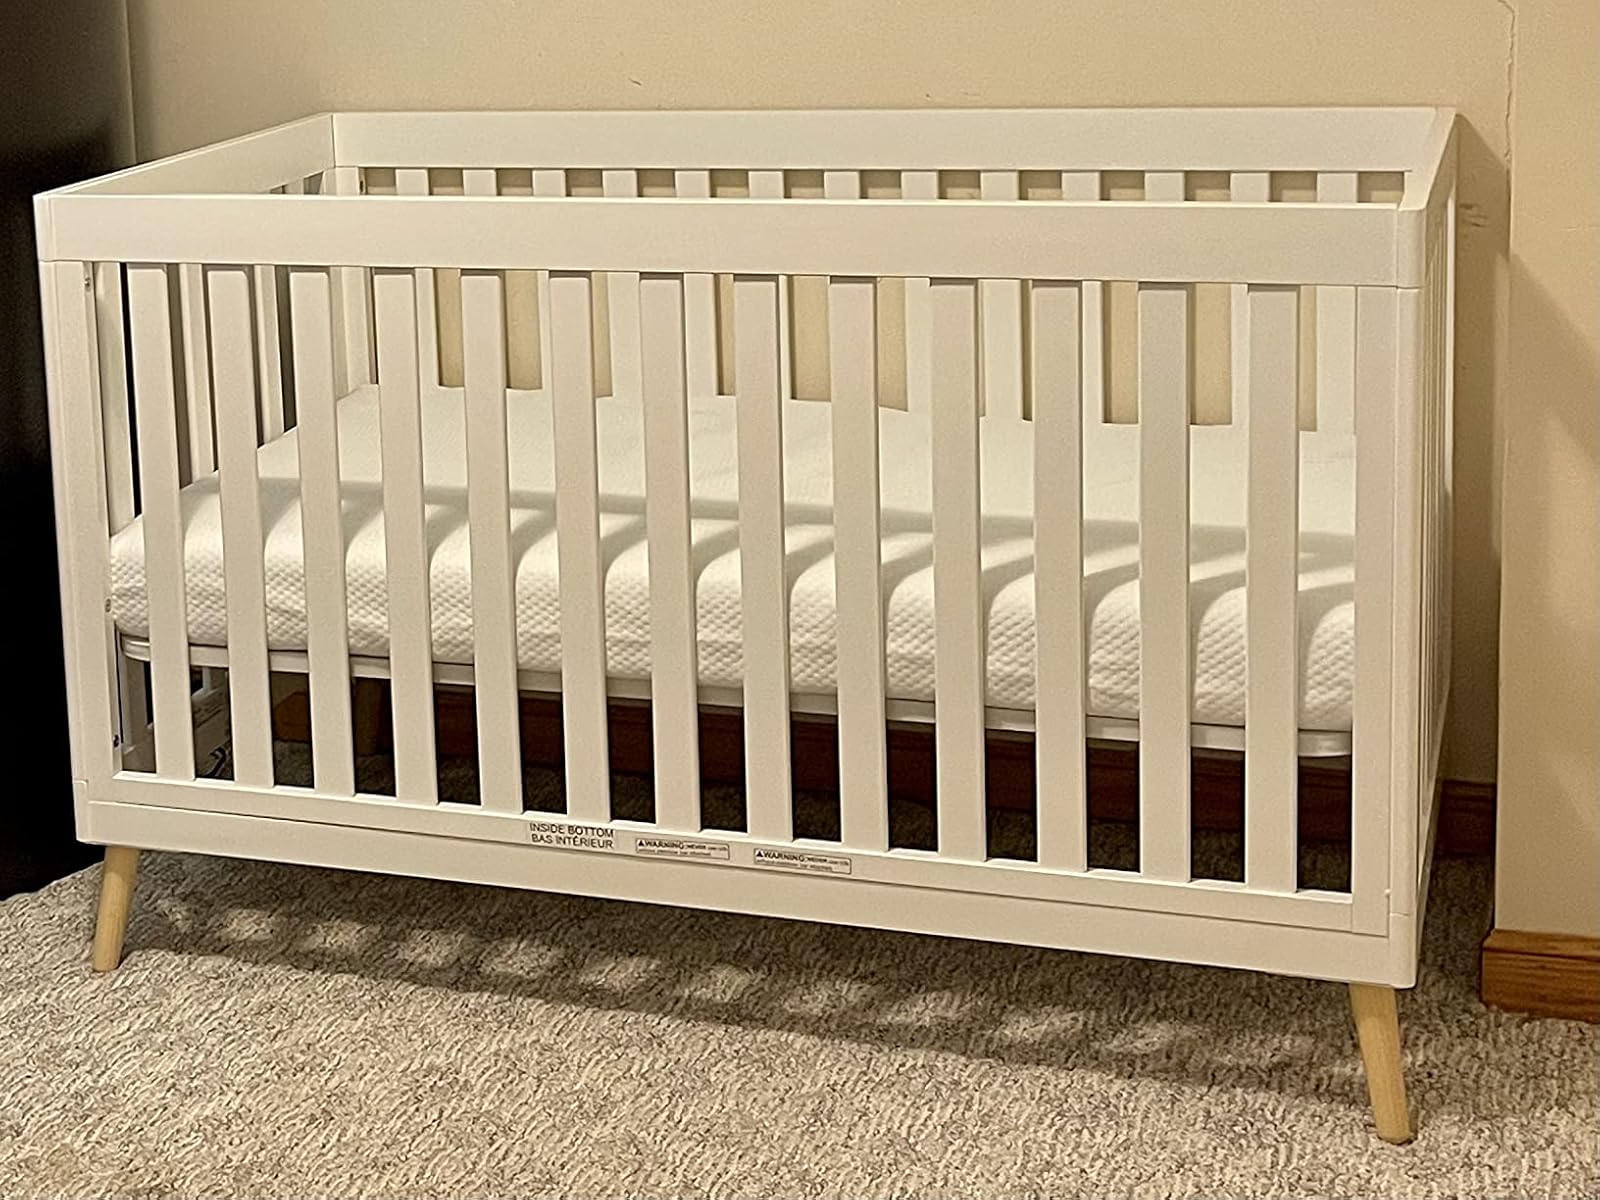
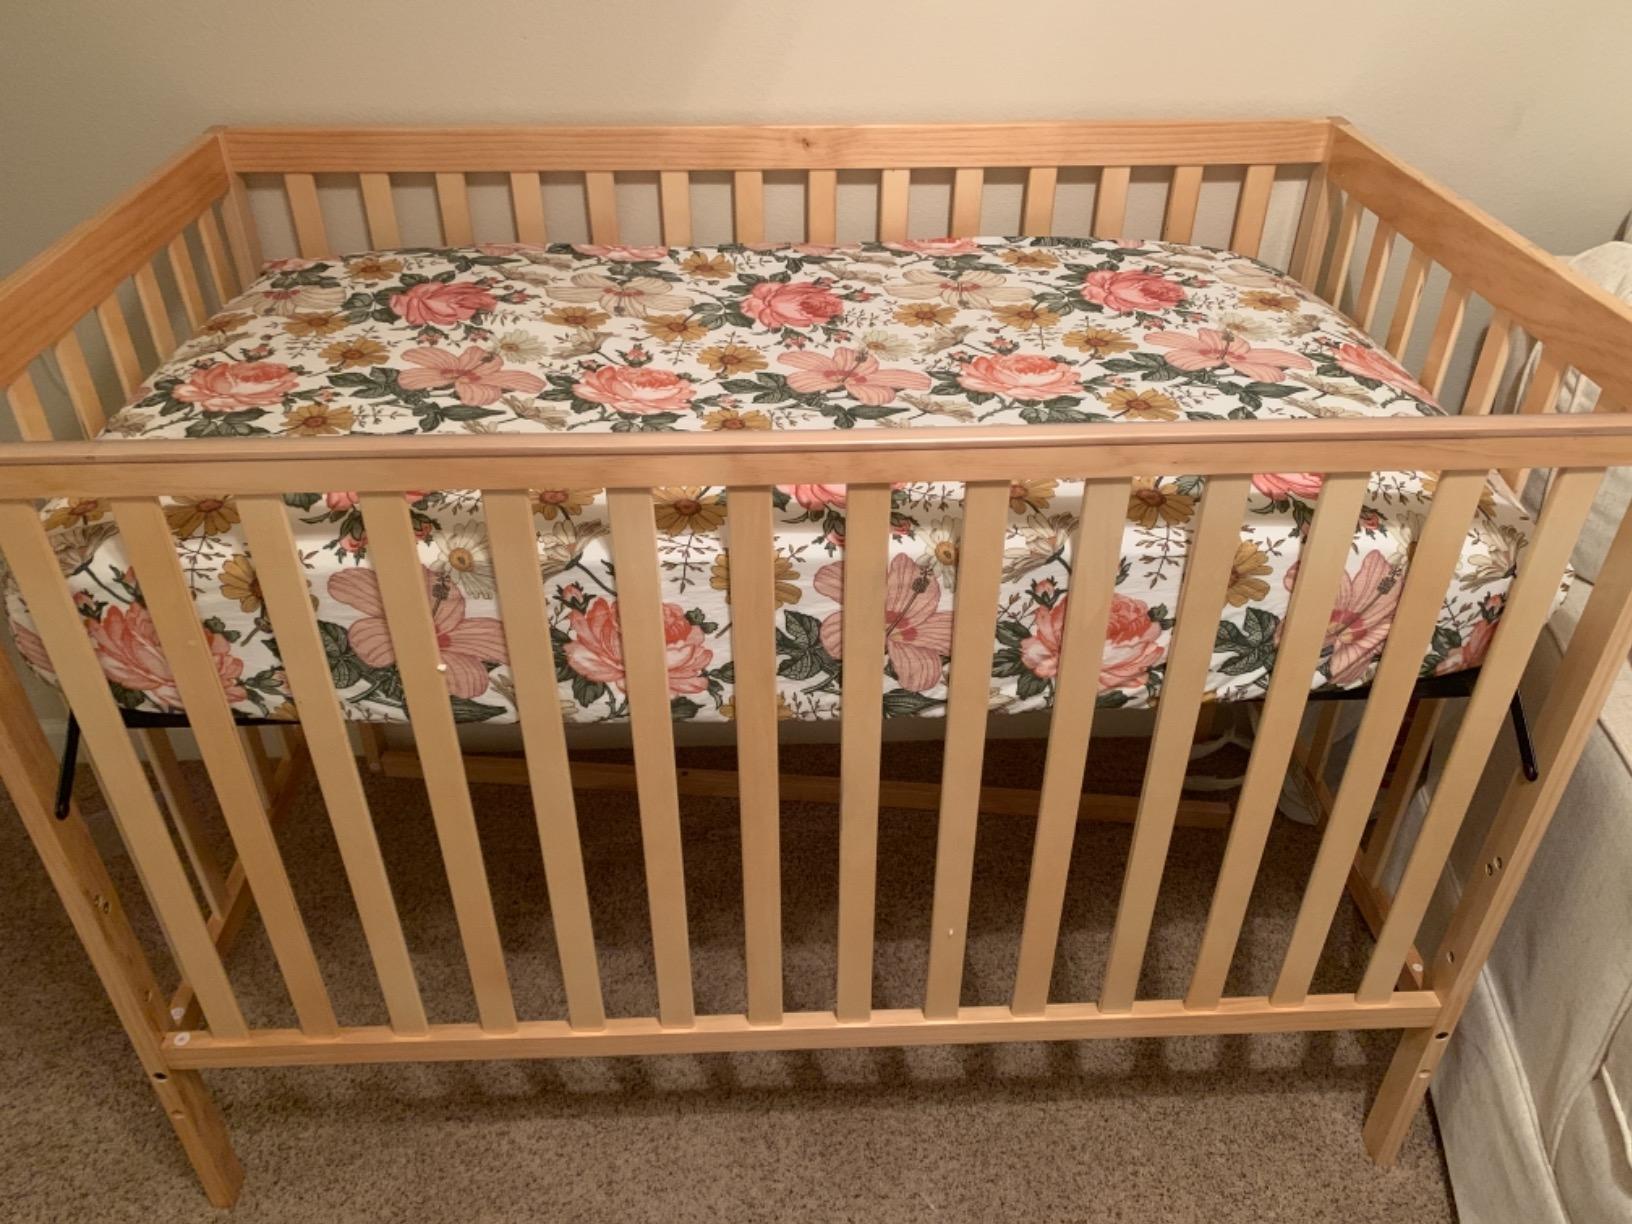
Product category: products_crib
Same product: no